Overseas Chinese High School, Busan

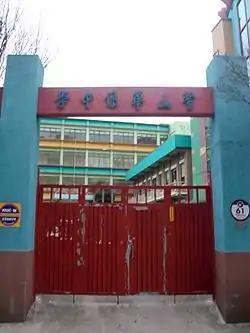
Overseas Chinese High School, Busan

Overseas Chinese High School, Busan is a Republic of China (Taiwan)-oriented Chinese international school in Dong-gu, Busan. It serves junior high school and senior high school students, and was established on 1 September 1951.